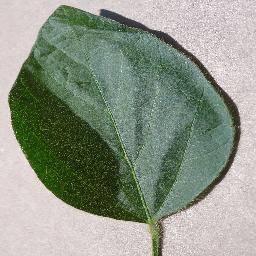
Label: Soybean___healthy